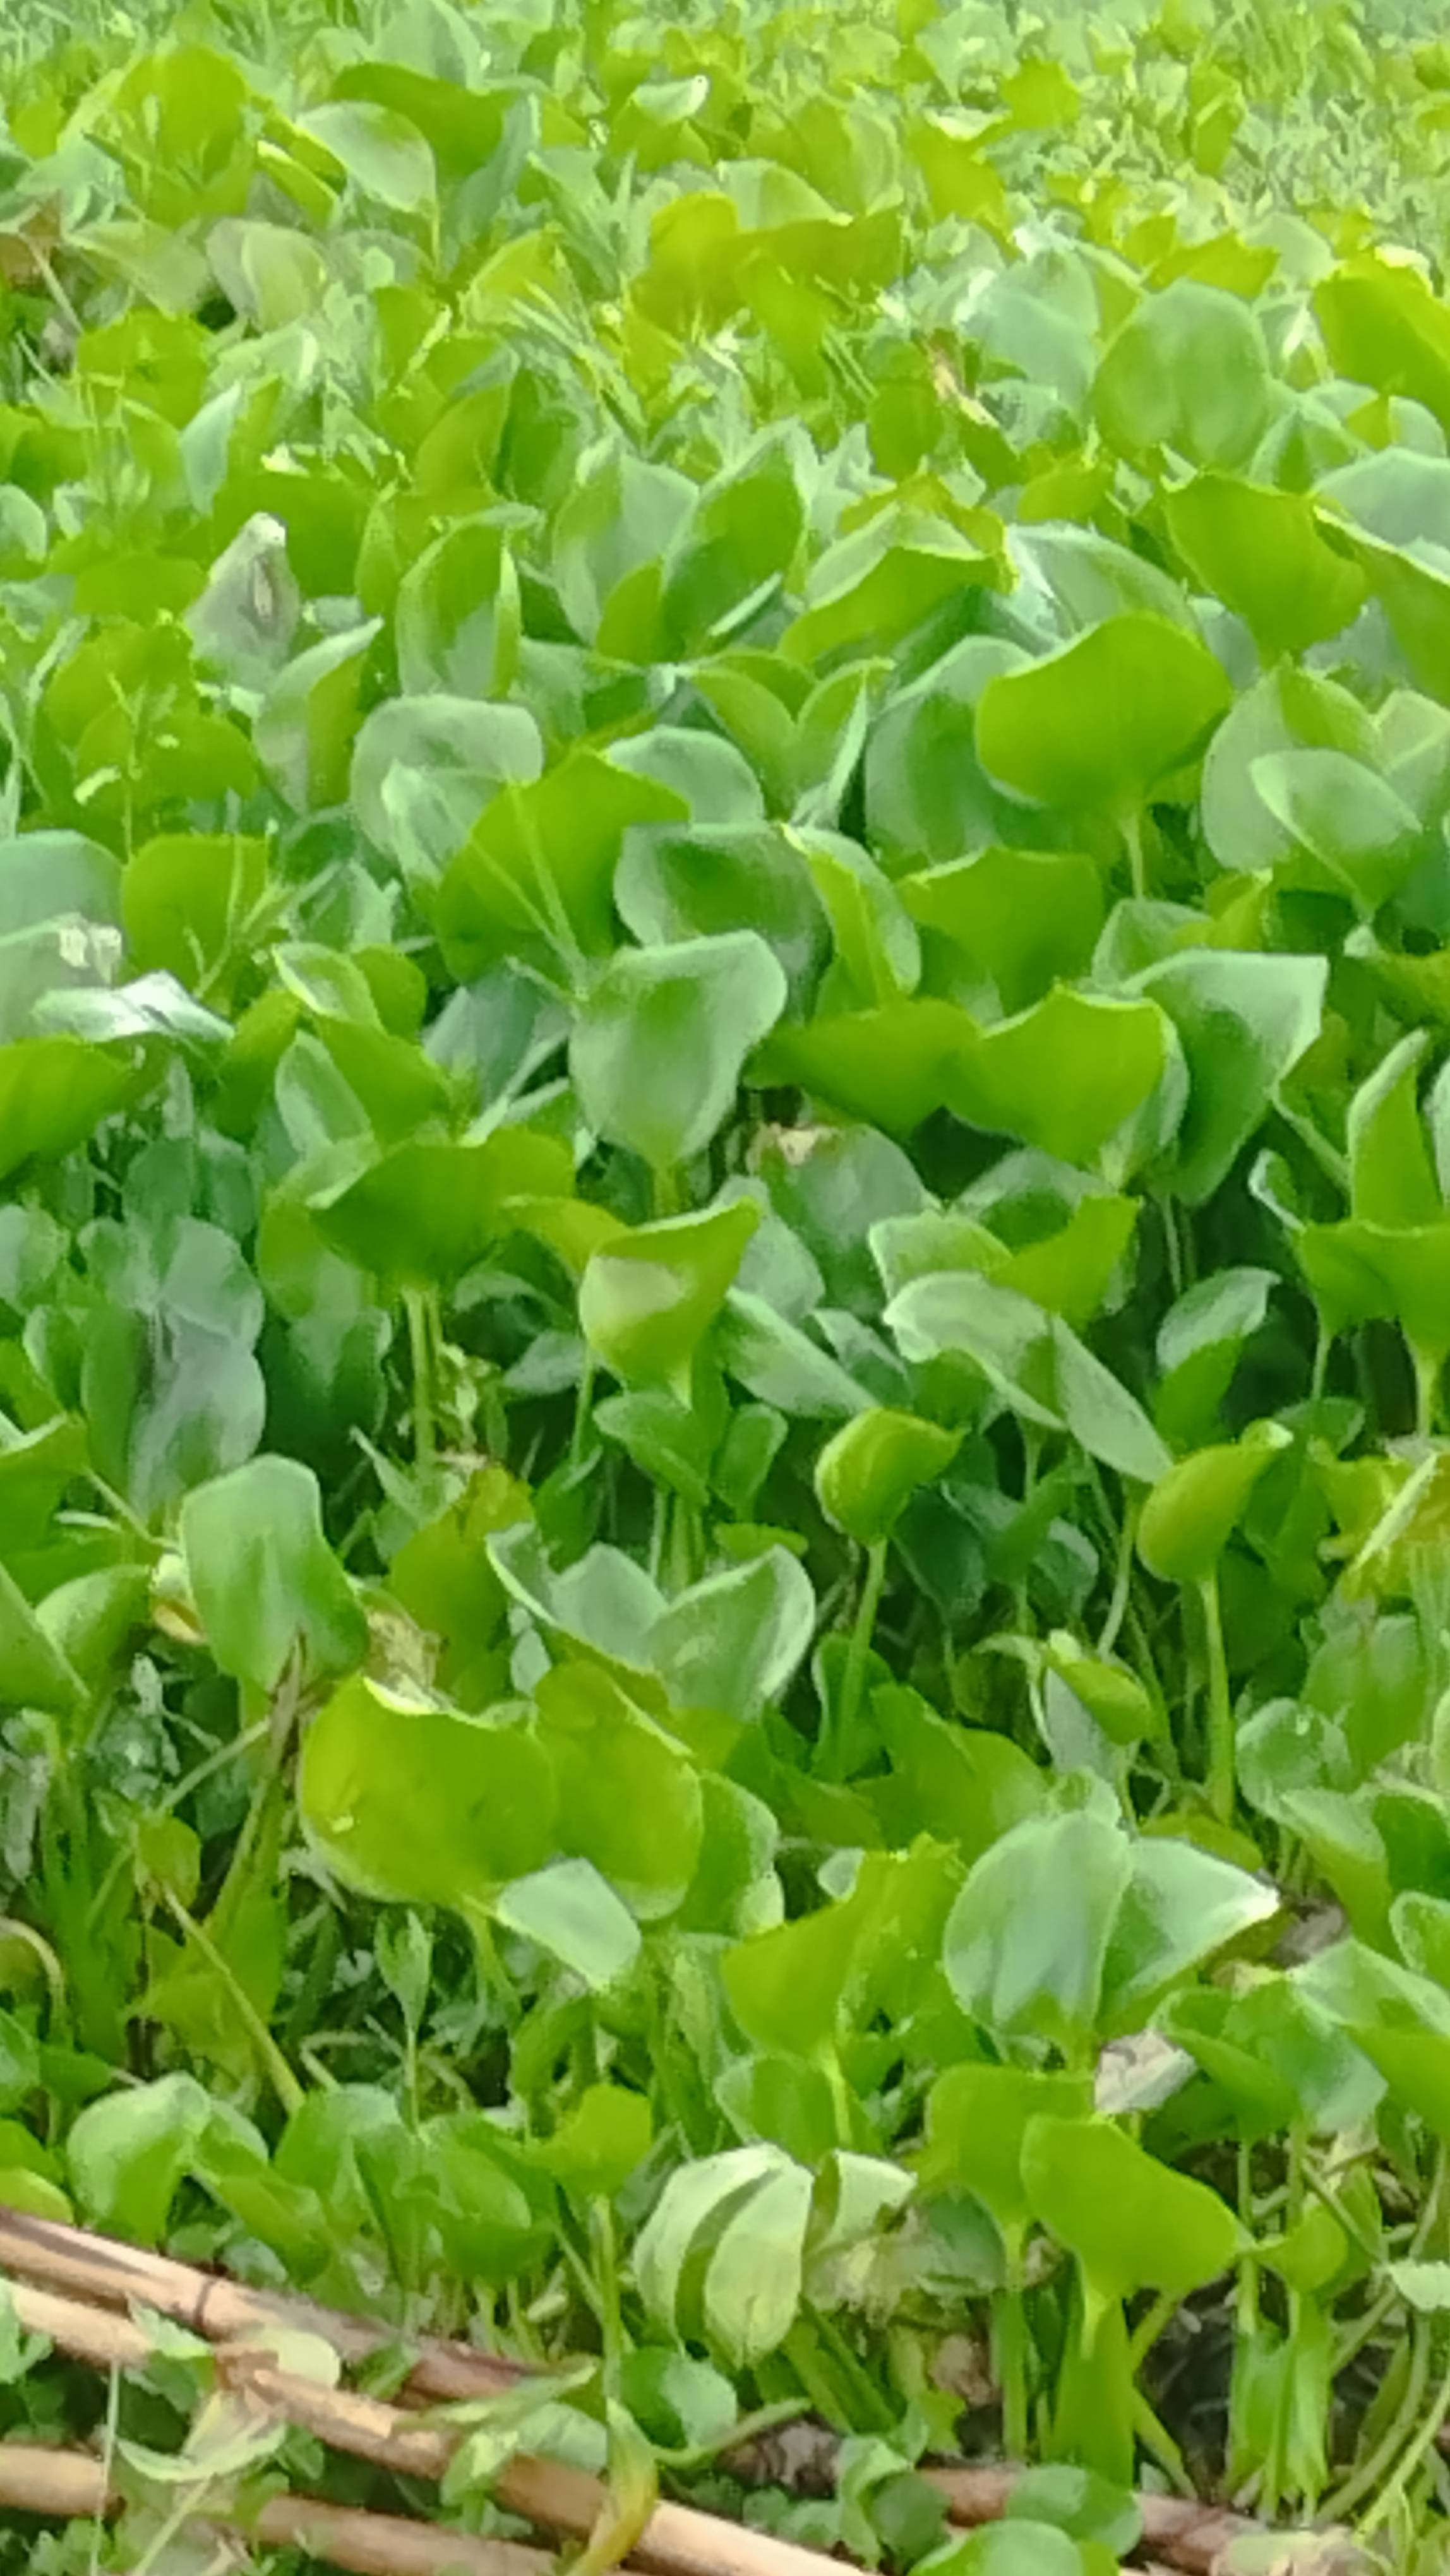
Species: Common Water Hyacinth (Eichornia crassipes)